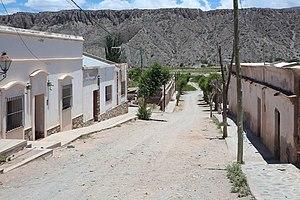
Rue de Payagasta, Argentine